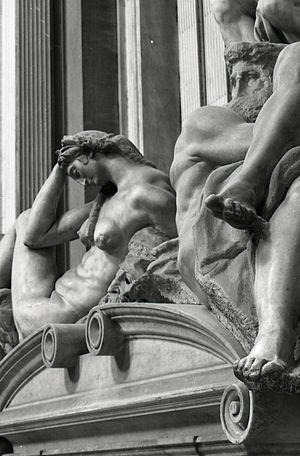
La Nuit est une statue en marbre réalisée par Michel-Ange entre 1526 et 1531. Elle fait partie de la décoration de la Sagrestia Nuova, la nouvelle sacristie de la Basilique San Lorenzo de Florence. Ses dimensions sont de 155 × 150 cm. Il s'agit de l'une des quatre allégories des « Parties du Temps », qui se trouve à gauche sur le sarcophage du tombeau de Julien, duc de Nemours.